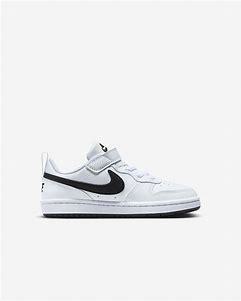
Brand: Nike
Model: Court Borough Recraft